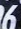
Number: 6